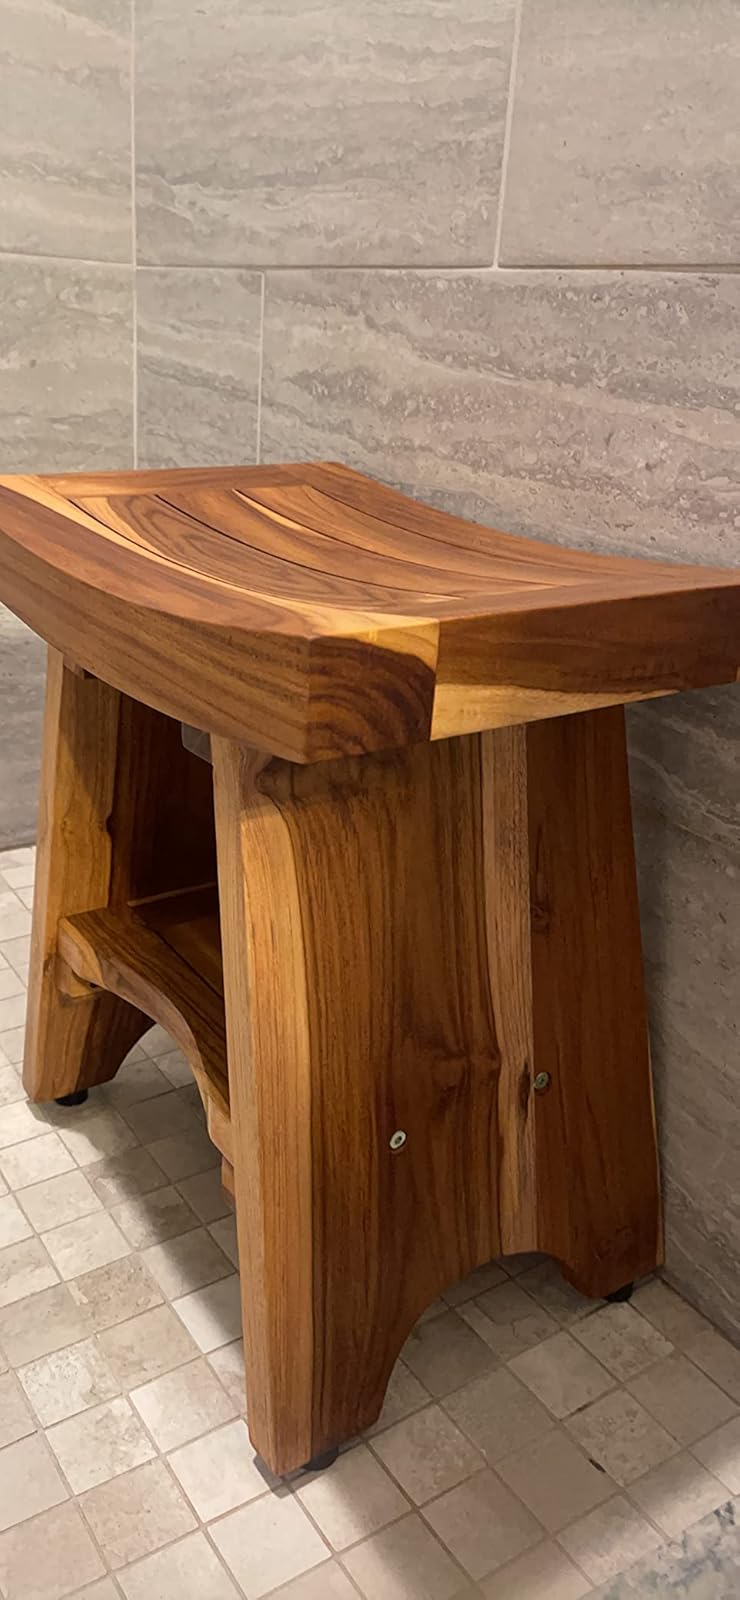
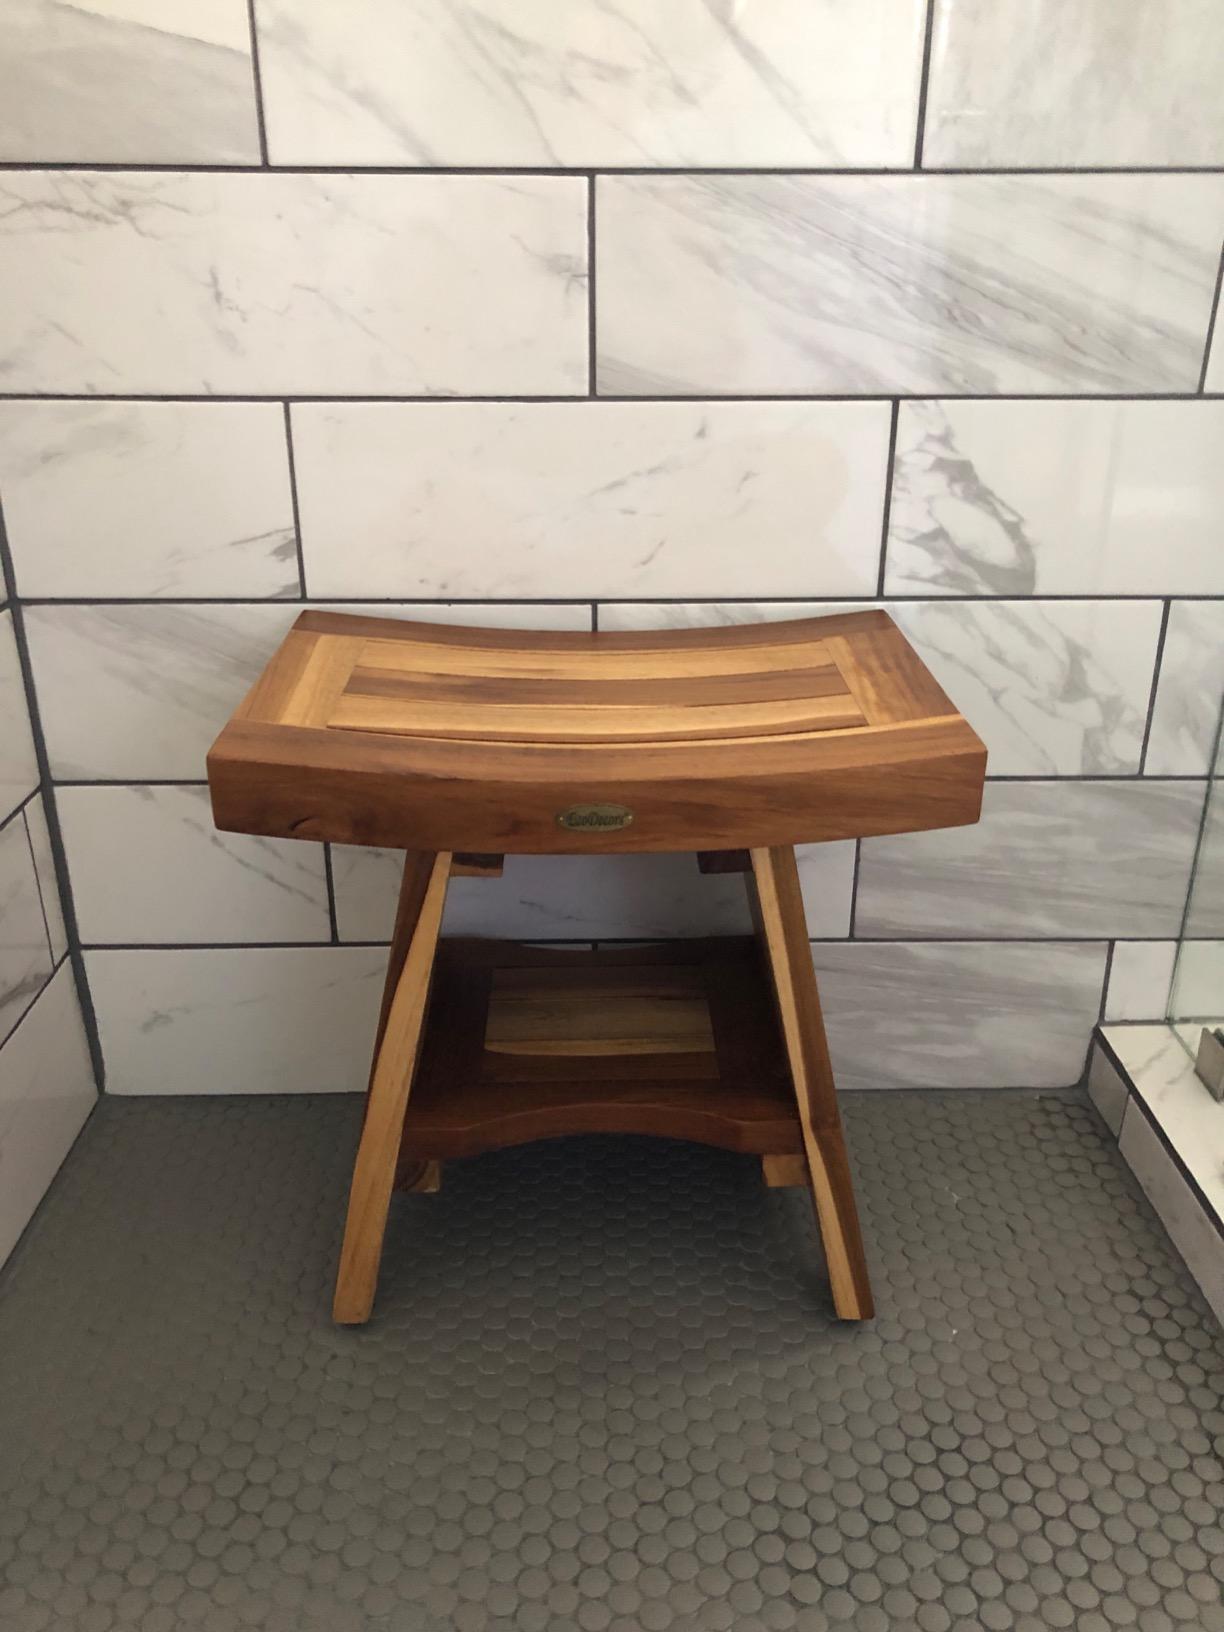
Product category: stool
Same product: yes